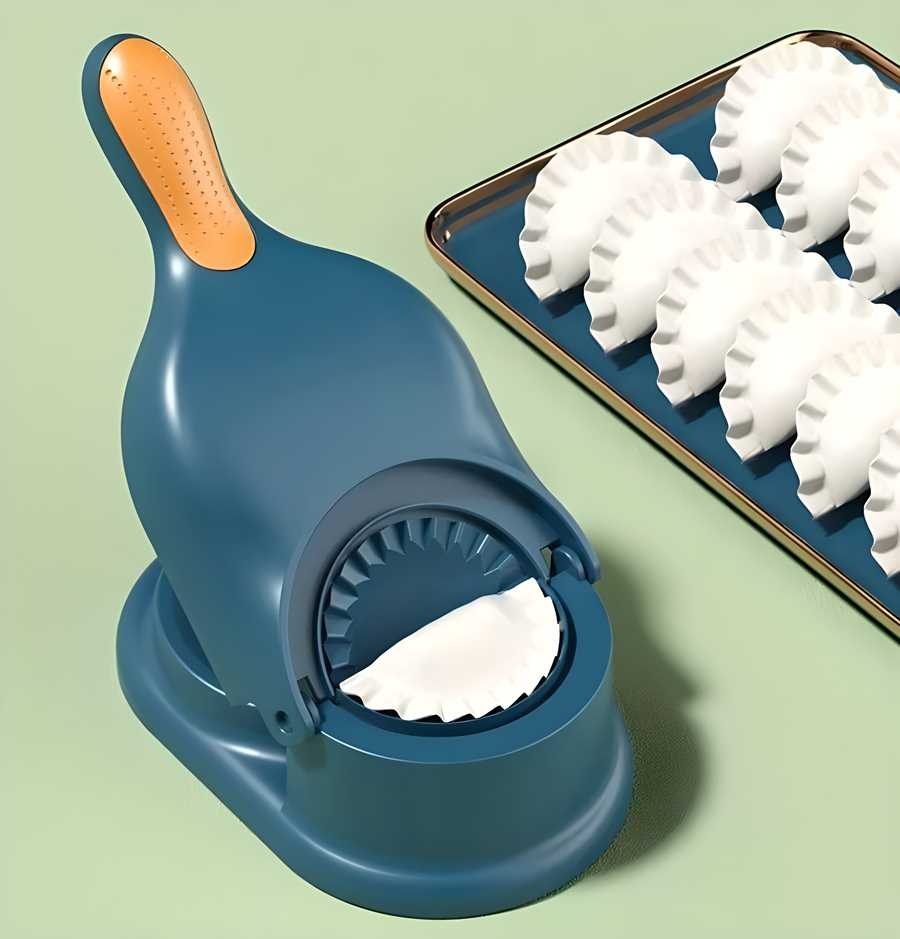
Momos Ghughra Gujiya Maker Kitchen Accessories
Product Description: 2 in 1 Dumpling Maker Mould Machine Pressing Baking Tool and Kitchen Tool Package Contains: It has 1 Piece of Dumpling Maker Material: Plastic Color: As per availability Dimension: 28.5 x 20 x 12cm Weight: 250gm Additional Information: 2-in-1 Dumpling Maker --- Practical 2-in-1 design, you can easily press the dough and make perfect dumplings with this tool. The ergonomic handle provides a comfortable grip and makes squeezing easier. Easy to use: simply insert dough and press only once with this manual tortilla press, the flat, smooth surface makes each tortilla as flat as you need every time with every press. The edge adopts a wavy design that mimics handmade, you will make beautiful dumplings in a short time.Tip: Sometimes the edges are not firm enough, because the consistency of the flour used is different, try to wet the edges of the dumplings. Sprinkle some flour on the mound if it sticks to enjoy the more perfect taste!
Brand: CelebMall
Category: Home & Garden > Kitchen & Dining > Kitchen Tools & Utensils > Pasta Molds & Stamps > Pasta Molds